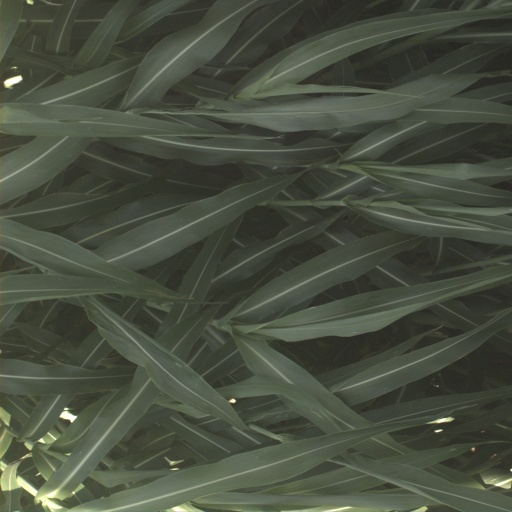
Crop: sorghum